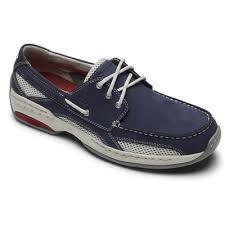
Label: Boat